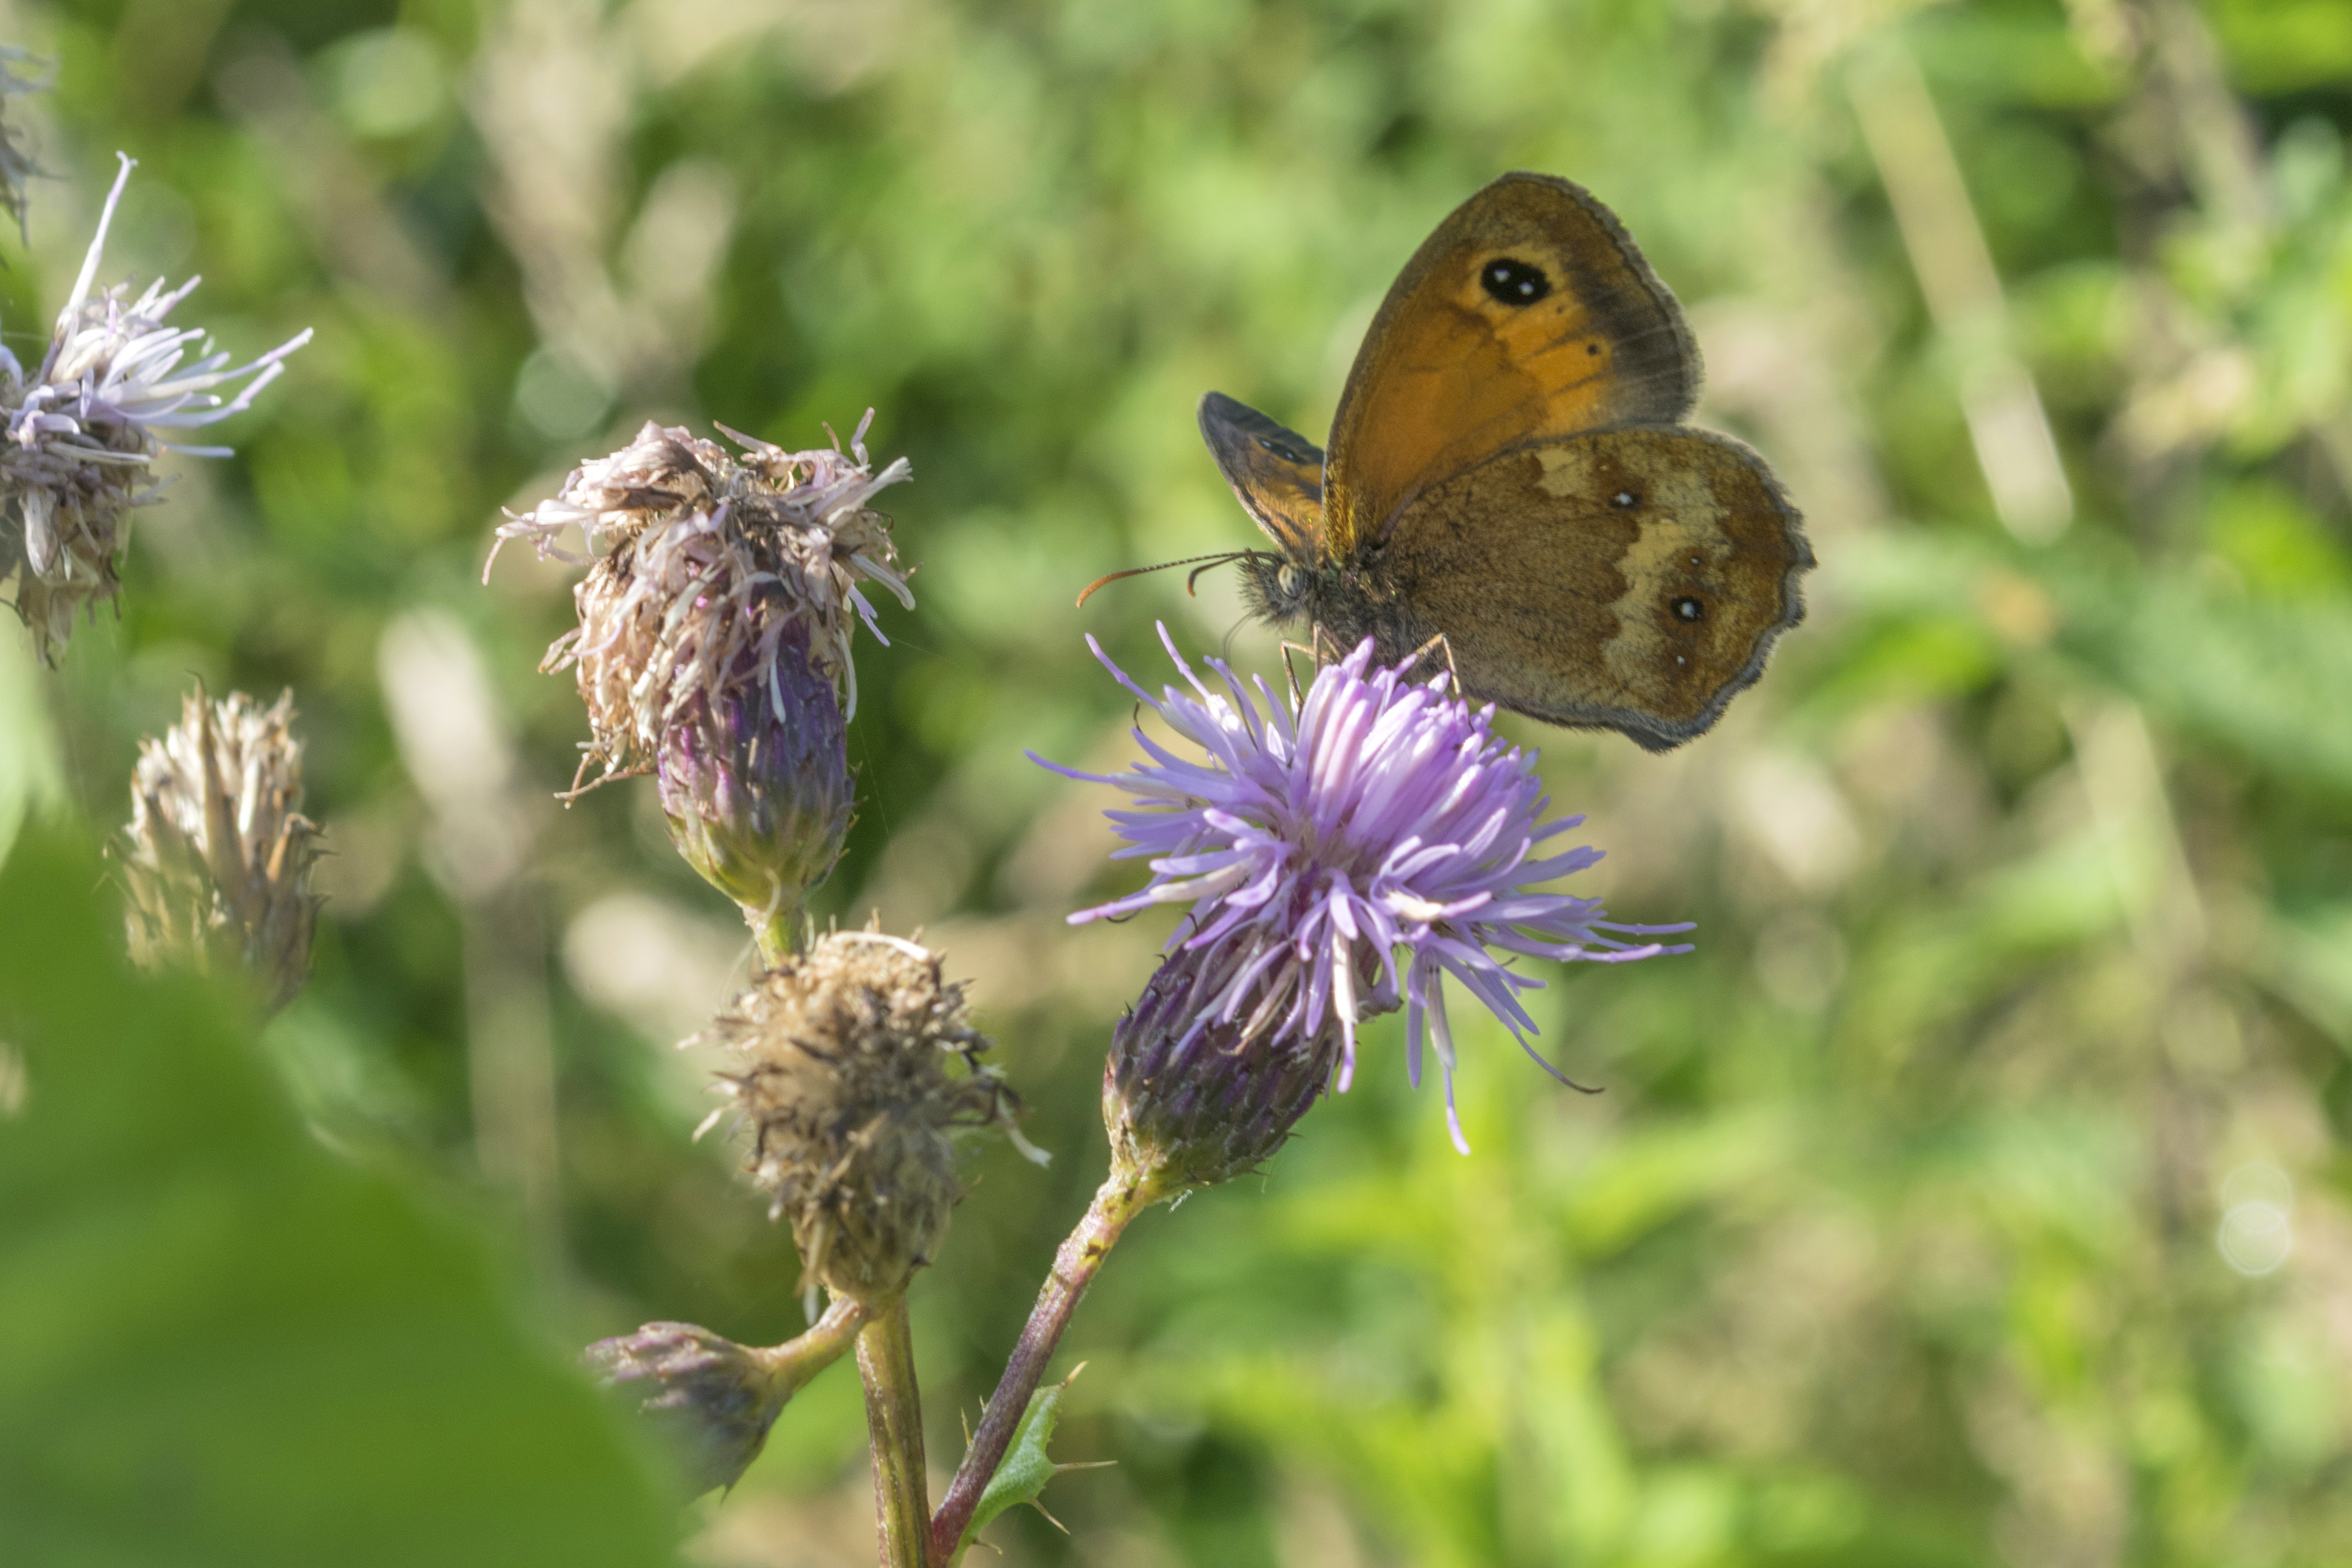
nature, grass, outdoor, plant, meadow, prairie, flower, wildlife, insect, botany, nikon, butterfly, flora, fauna, invertebrate, wildflower, close up, nederland, netherlands, bee, outdoorphotography, nectar, paulvandevelde, pdvandevelde, padagudaloma, natuurfotografie, naturephotographer, nederlandinfotos, oranjezandoogje, pyroniatithonus, tissle, distel, vlinder, macro photography, honey bee, pollinator, moths and butterflies